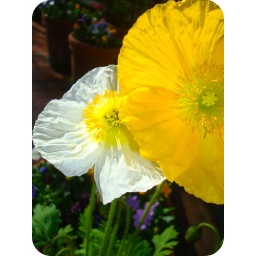
love the flower pots in the background and the little bud in the lower left corner.. too cute ;0